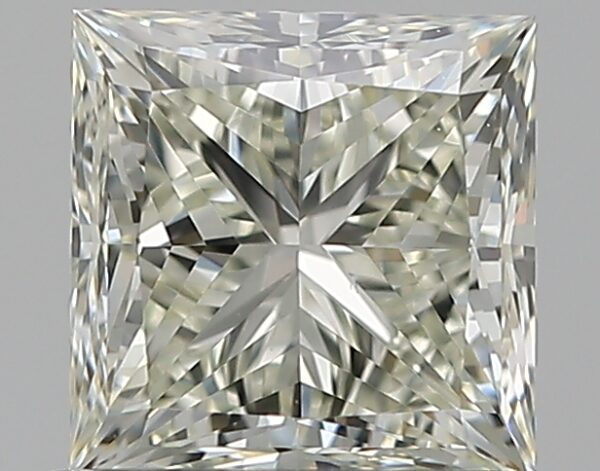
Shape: princess
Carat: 0.83
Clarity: VS1
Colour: M
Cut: EX
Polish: EX
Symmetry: EX
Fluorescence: F
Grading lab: GIA
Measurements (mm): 5.03 x 4.99 x 3.63